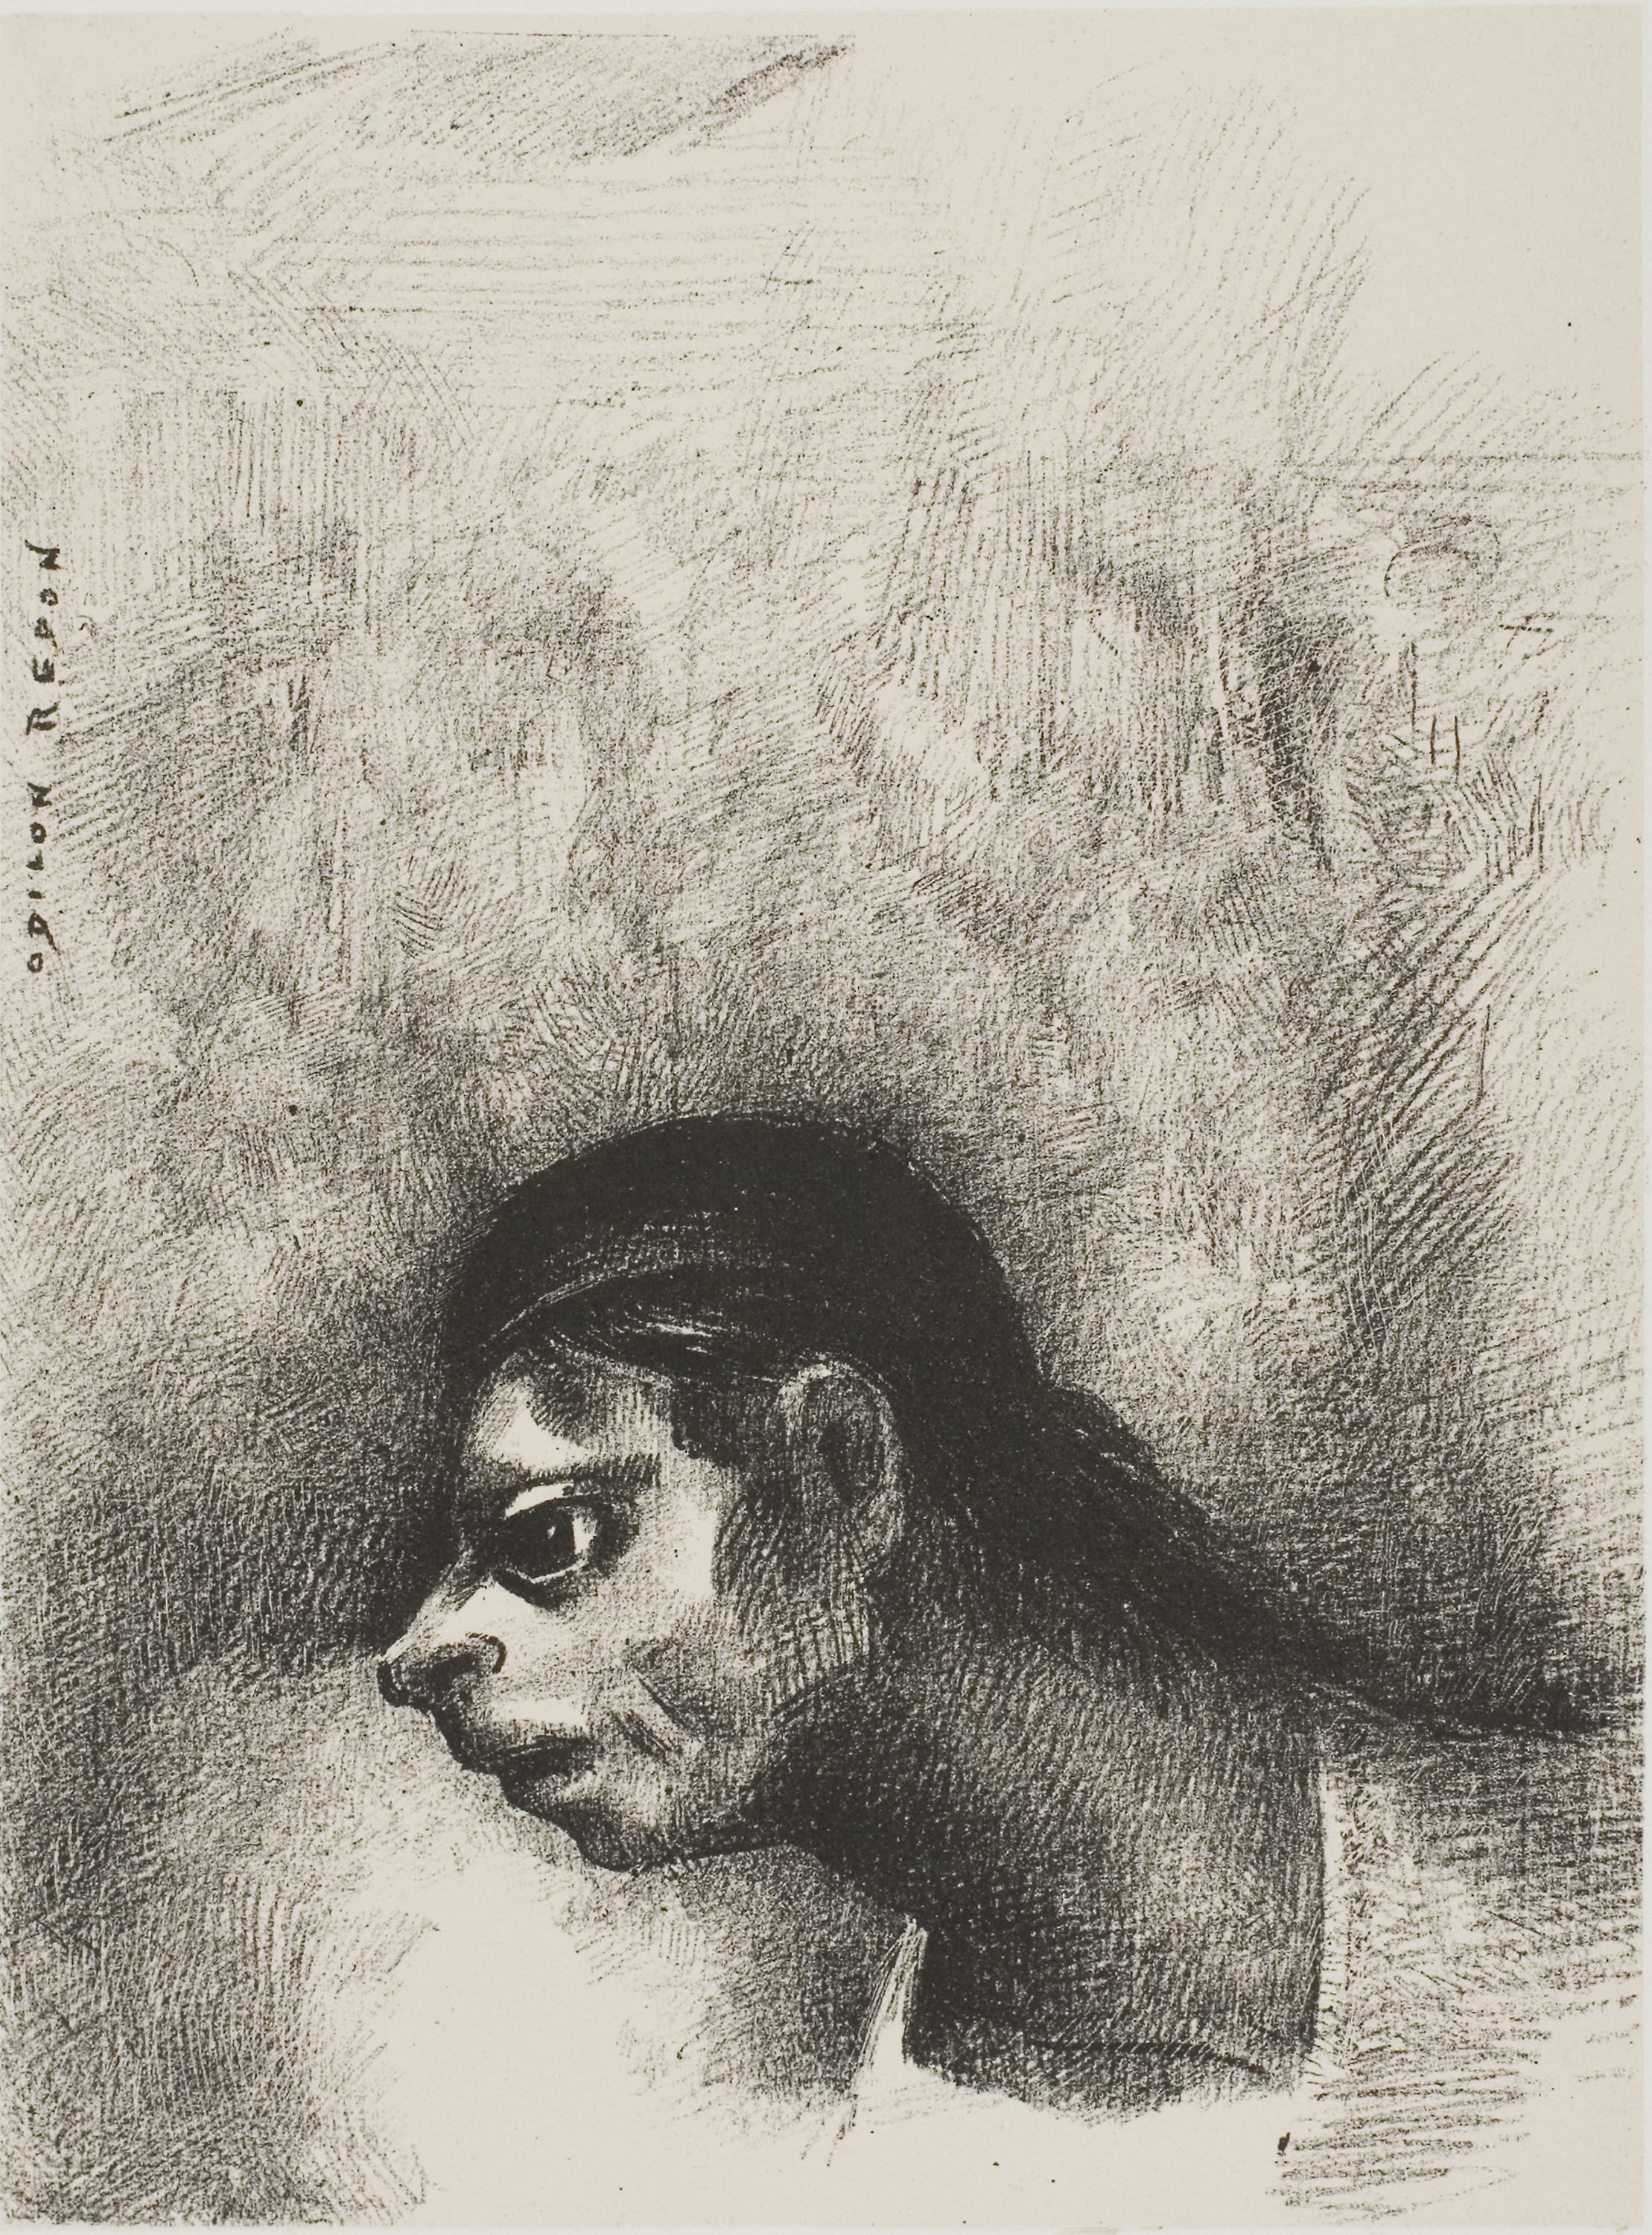
nose, head, art, portrait, black and white, drawing, figure drawing, self portrait, illustration, visual arts, human, artwork, sketch, monochrome, painting, human behavior